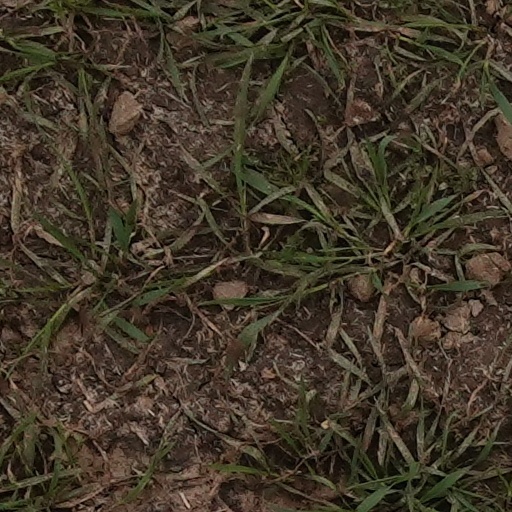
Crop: wheat